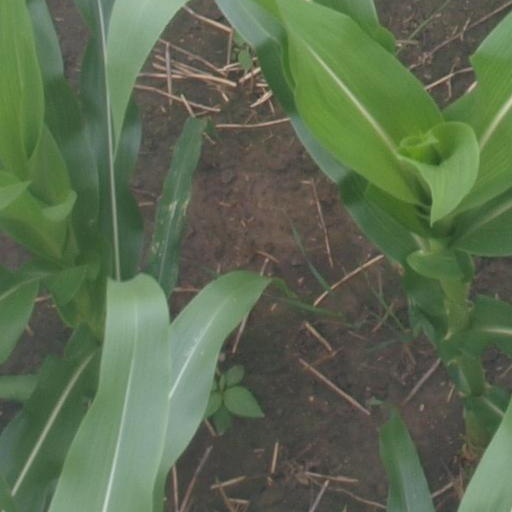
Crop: maize; corn